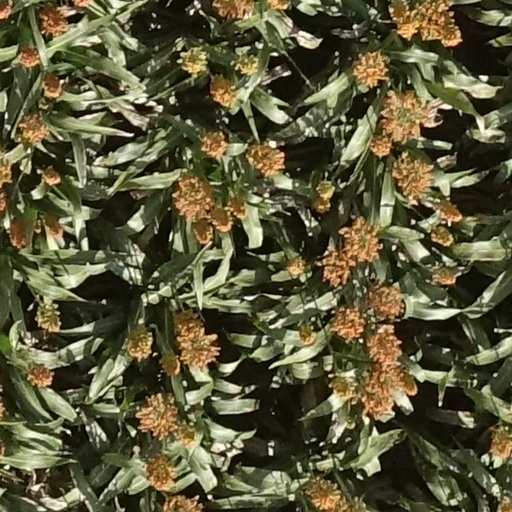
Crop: sorghum